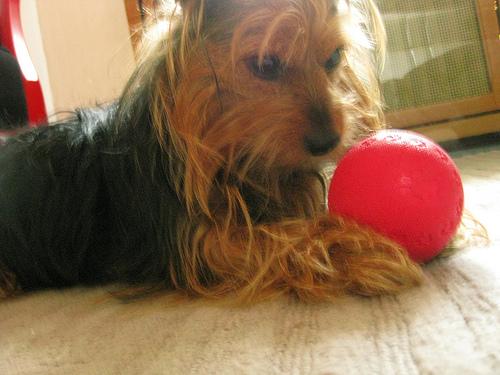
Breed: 202-n000020-Australian_terrier